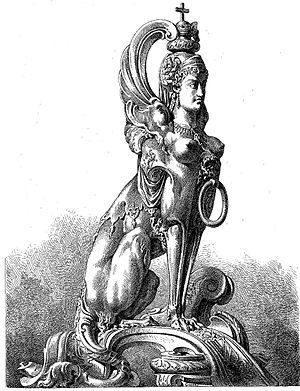
Frédéric-Eugène Piat, né à Montfey le 2 juin 1827 et mort à Paris le 29 juillet 1903, est un sculpteur et ornemaniste français.